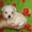
Label: dog